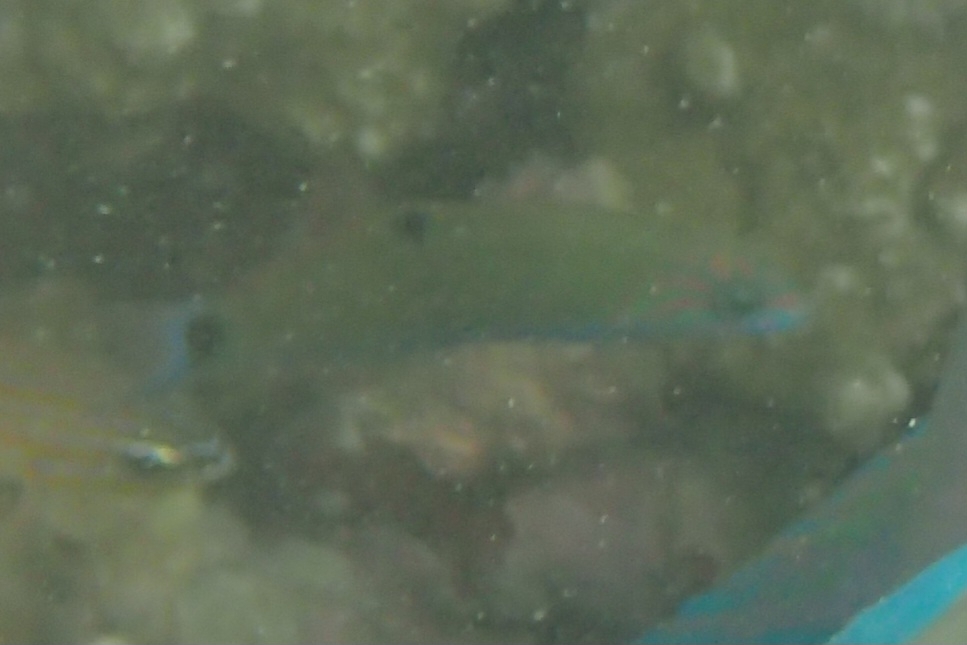
Thalassoma lunare (Moon Wrasse)